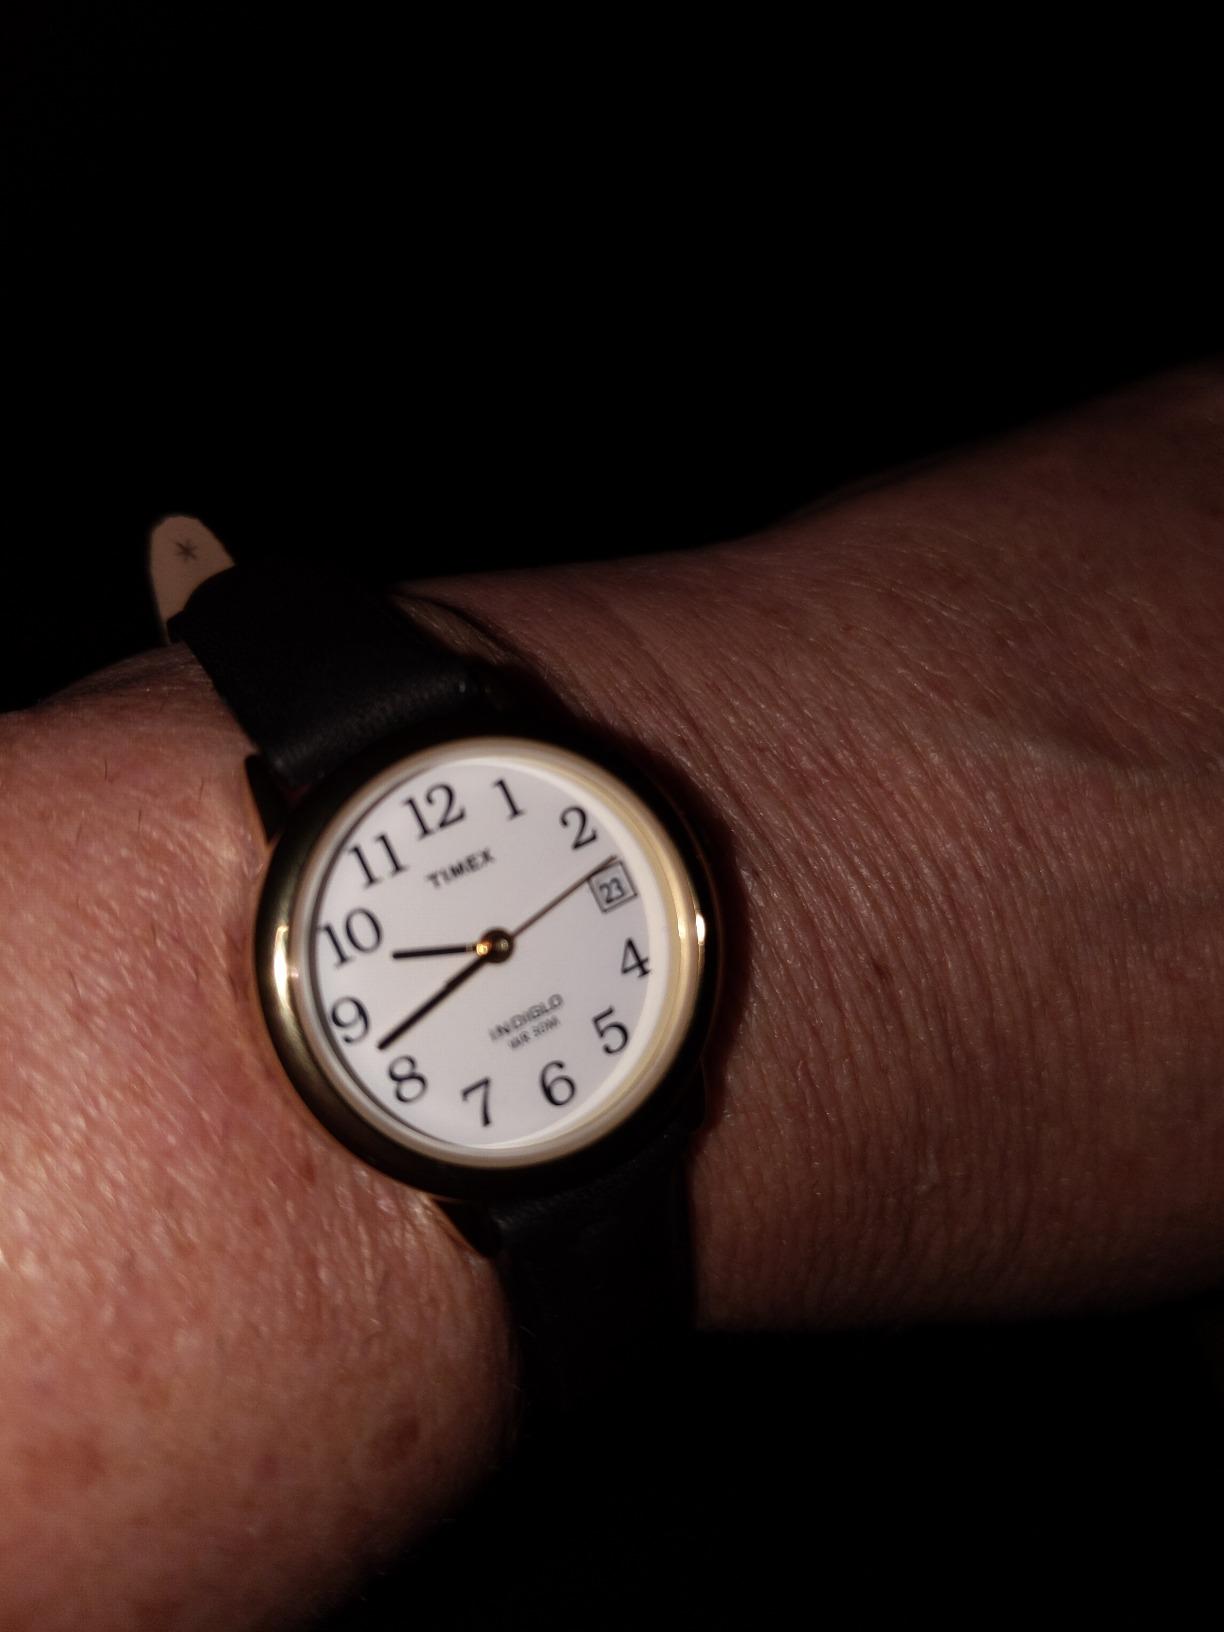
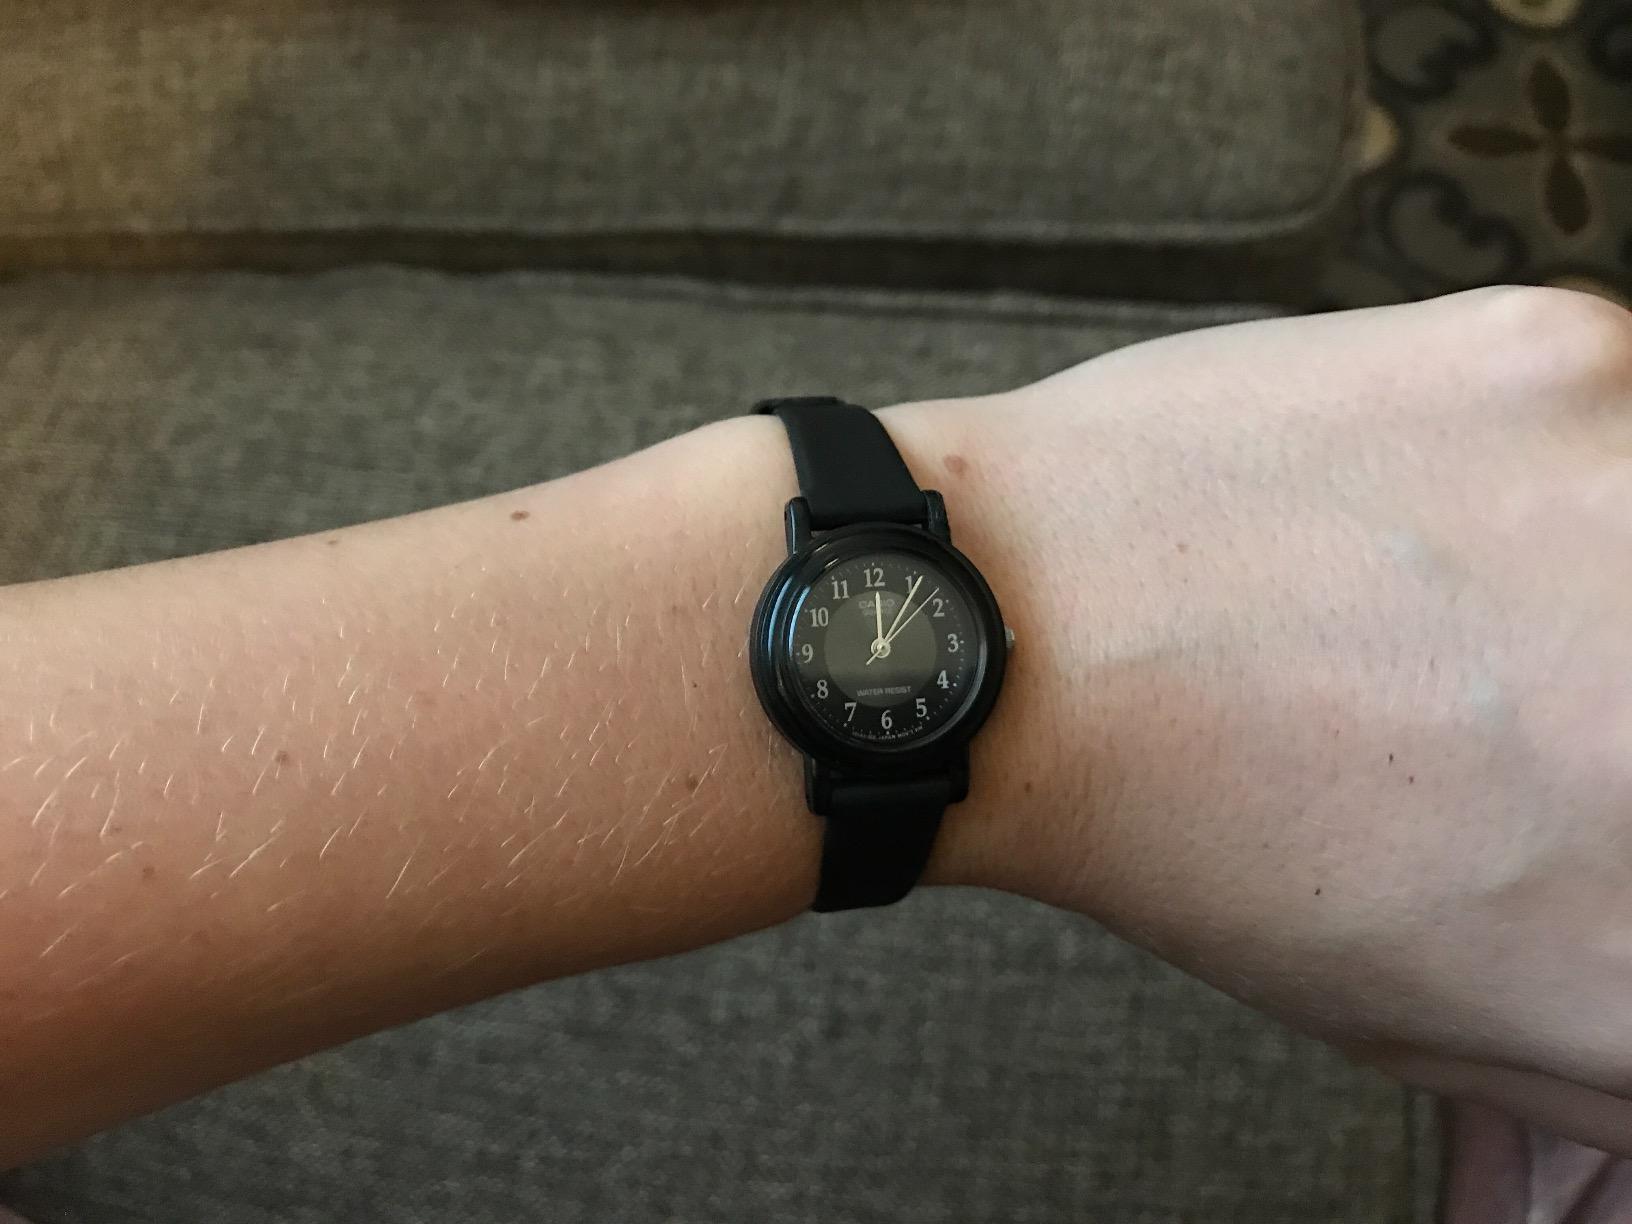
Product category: accessories_watch
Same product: no